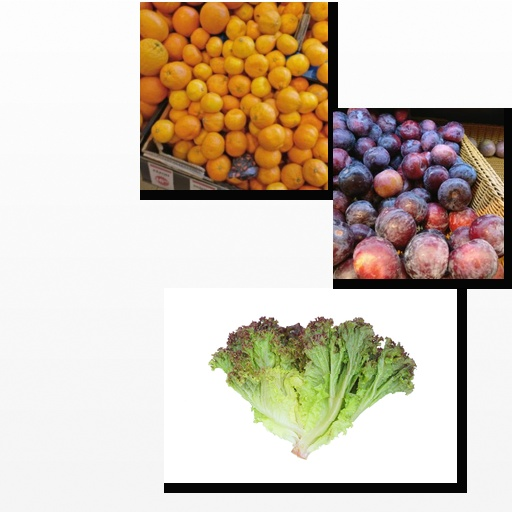
Food items: lettuce, plum, satsuma